Wilbur G. Adam

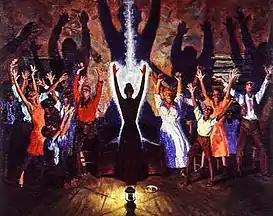
"Saucer Burial from Porgy & Bess" (1930) Exhibited at the 1930 Art Institute of Chicago "Chicago & Vicinity" exhibition.

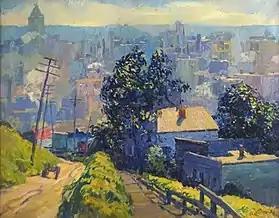
"Monastery Hill" (1922). Oil on canvas. Exhibited at Adam's 1922 one-man exhibition at Closson's Gallery. Sold in auction in 2015.

"Mr. Adam studied in the Art Academy of Cincinnati, and is now numbered among its most successful graduates. The present collection includes some of his most recent work. There are thirty-four subjects, many of them inspired by Cincinnati land-marks. The price range is from $10 to $60." Exhibited 34 paintings including "Monastery Road", "Fountain Square", "The Red House" and "Brick Barges".